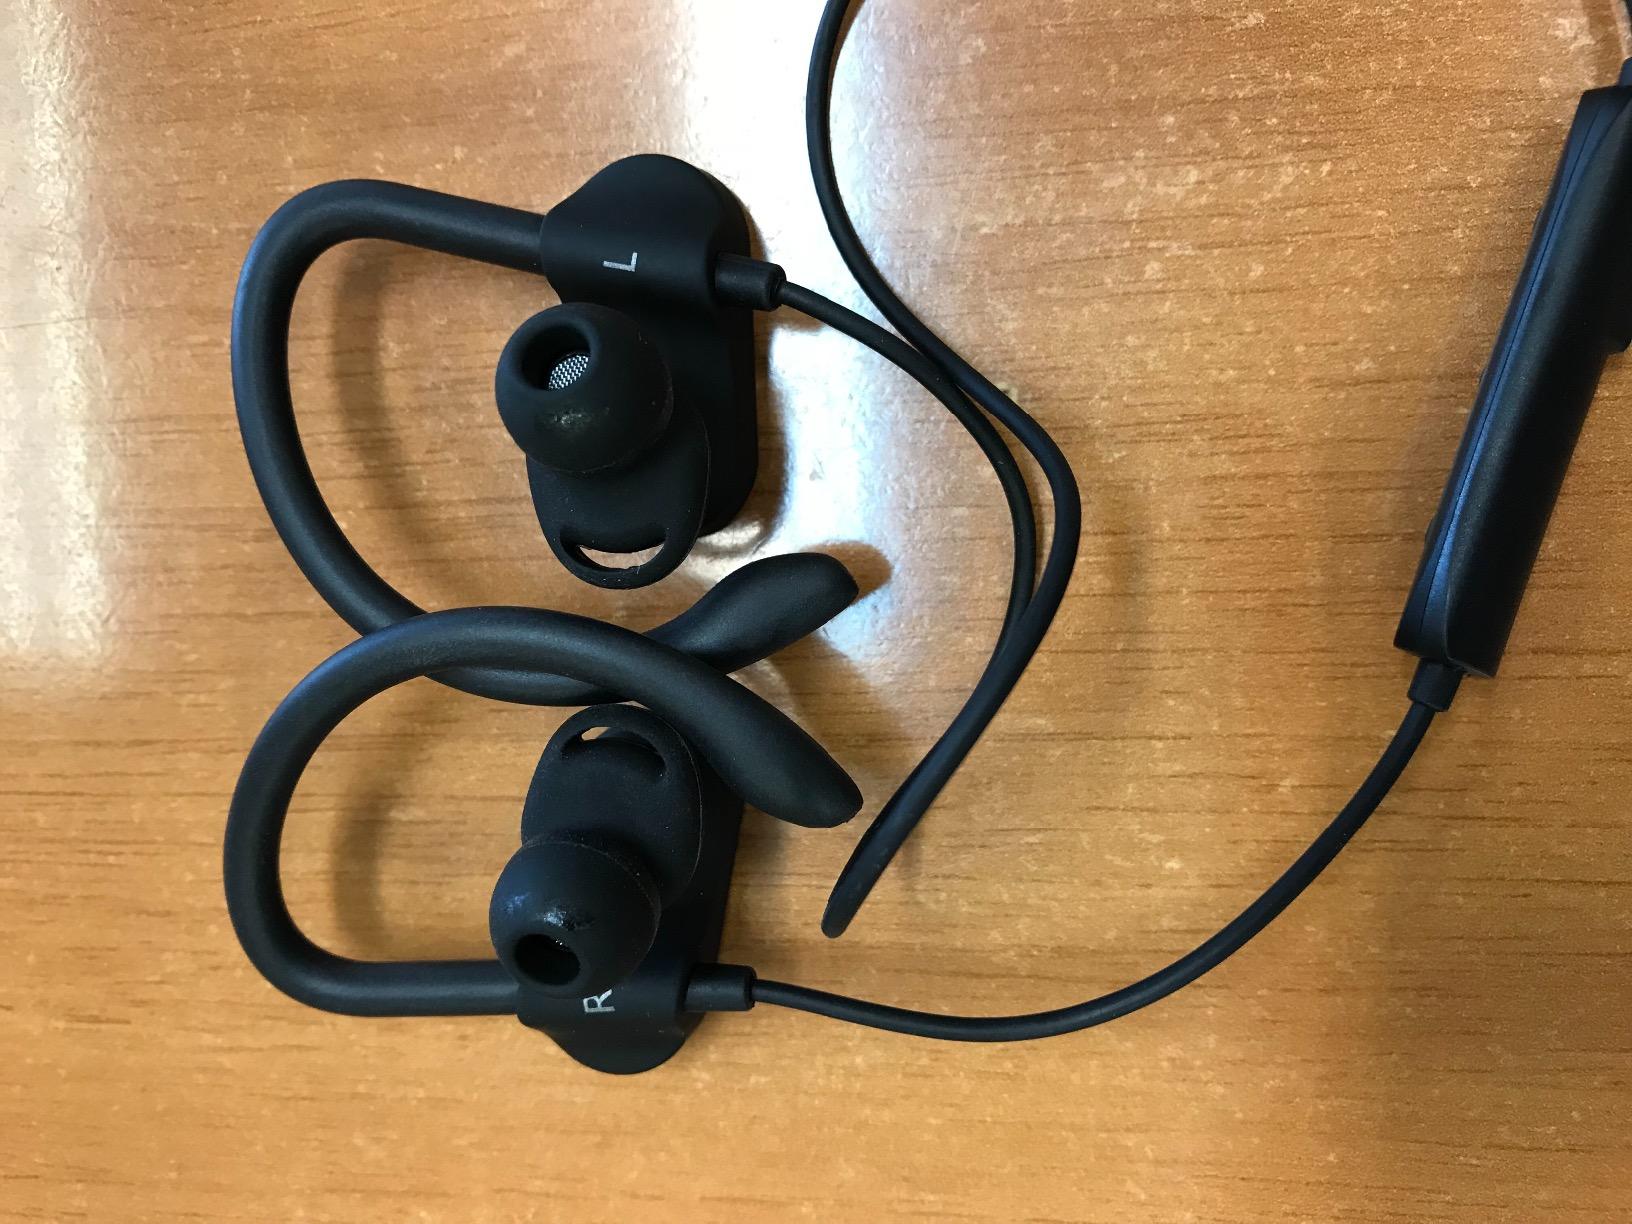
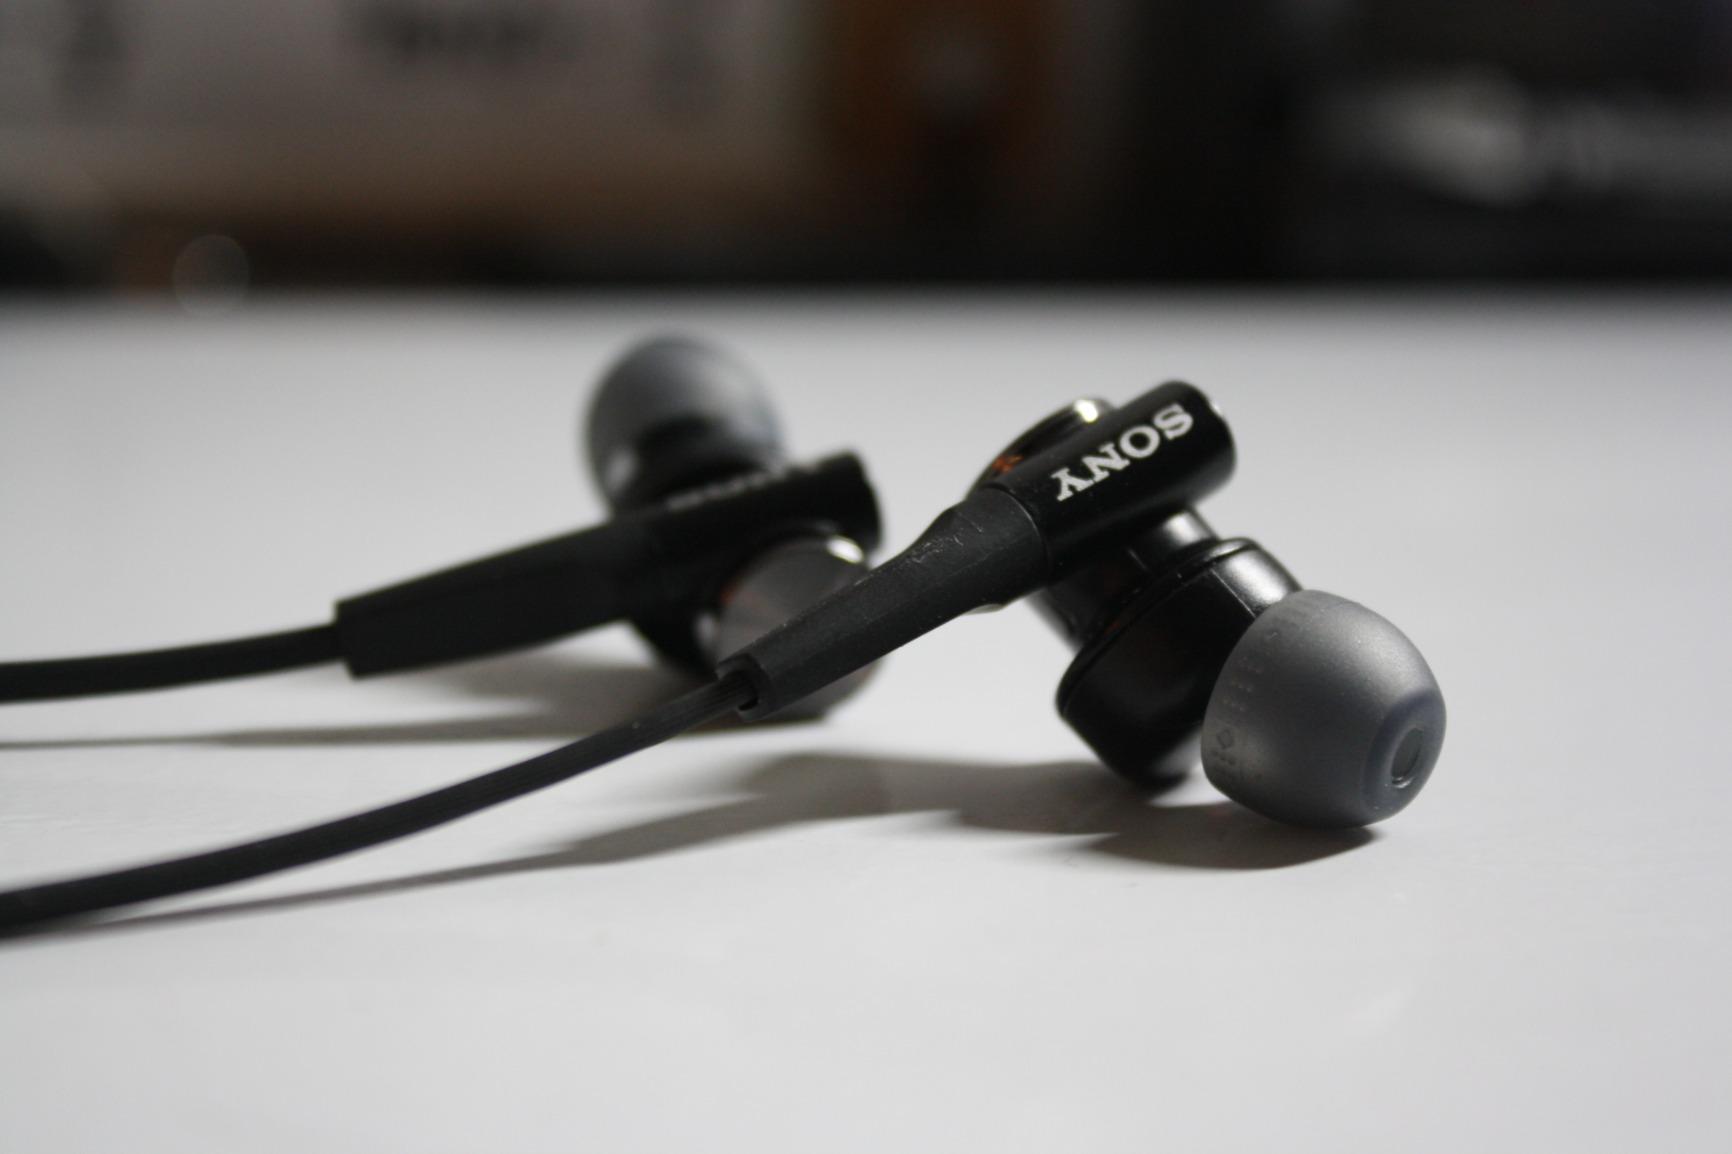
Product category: headphones
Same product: no